History of Cork

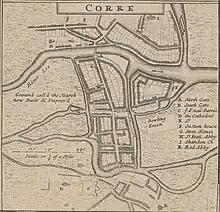
Herman Moll's map of early 18th-century Cork ("Corke"), highlighting its churches, abbeys, and English fortifications

For much of the Middle Ages, Cork city was an outpost of Old English culture in the midst of a predominantly hostile Gaelic countryside and cut off from the English government in the Pale around Dublin. Neighbouring Gaelic and Hiberno-Norman lords extorted "Black Rent" from the citizens to keep them from attacking the city. The Cork municipal government was dominated by about 12–15 merchant families, whose wealth came from overseas trade with continental Europe – in particular the export of wool and hides and the import of salt, iron and wine.